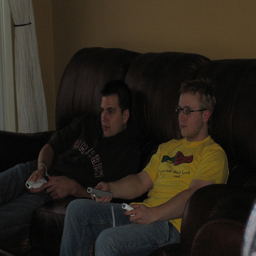
Two men sitting on a couch playing games on Nintendo Wii.
Two men play with a Wii on a family room couch.
Two boys are sitting on the couch playing a video game.
Two teenage boys sitting on a couch playing video games.
an image of two men sitting on the couch playing video game